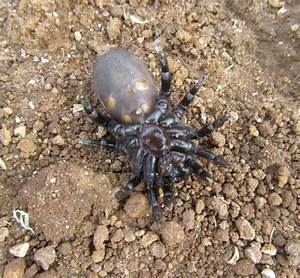
Label: ragno